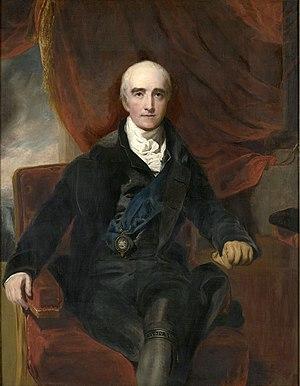
Comte de Mornington, est un titre de la pairie d'Irlande, et depuis 1863 un titre subsidiaire du duc de Wellington. Il a été créé en 1870 pour l’homme politique anglo-irlandais et compositeur Garret Wellesley.